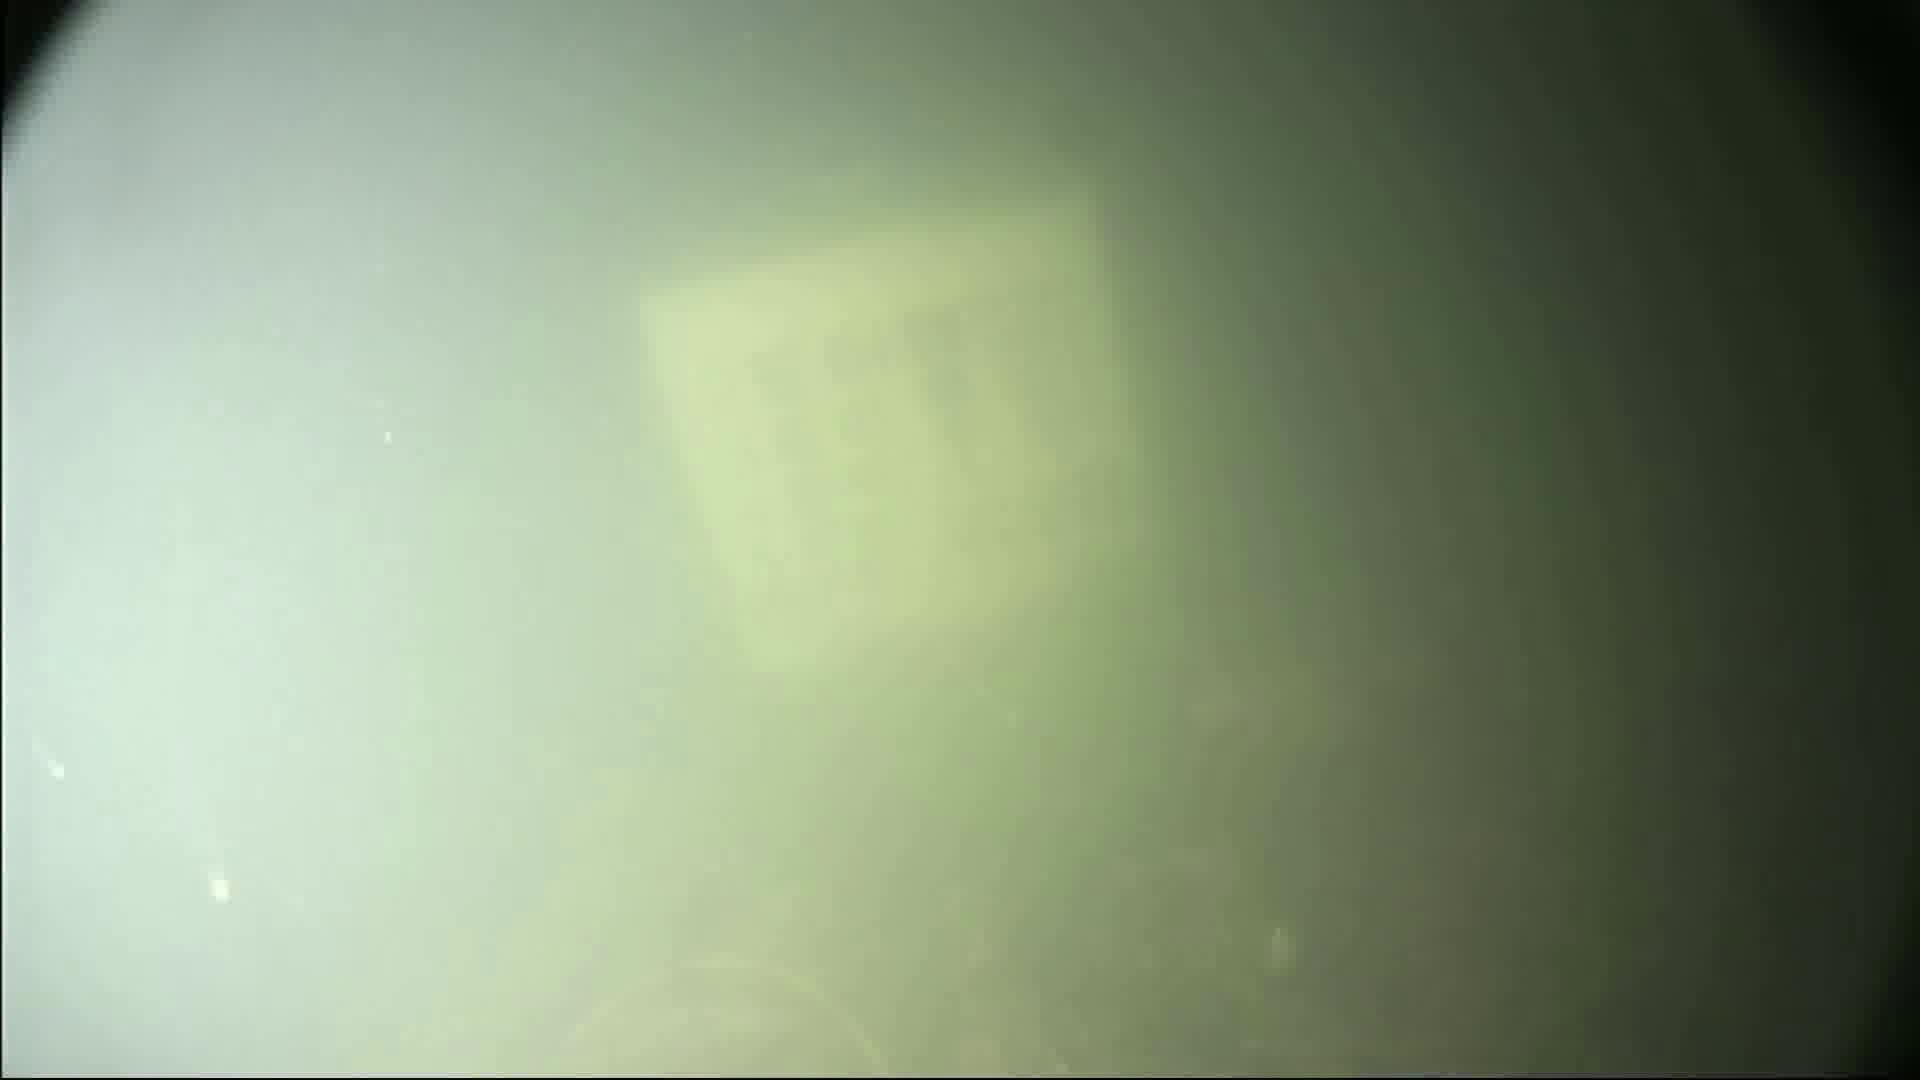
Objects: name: fish